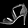
Label: Sandal